Derek Dorsett

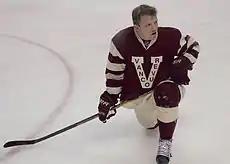
Dorsett during his tenure with the Canucks in 2015.

On June 27, 2014, Dorsett was traded by the Rangers to the Vancouver Canucks in exchange for a third-round pick in the 2014 NHL Entry Draft. Upon joining the Canucks, he switched his jersey number to 51, as his usual 15 was being worn by teammate Brad Richardson. In the 2015 season, he posted career highs in both assists and points, and scored seven goals; his most since 2012 (including three game-winning goals). On April 8, 2015, the Canucks signed Dorsett to a four-year $10.6 million contract extension. Following Richardson's departure from the team in the offseason, Dorsett changed his jersey number back to 15 for the 2015–16 season, where he led the league in penalty minutes with 177.